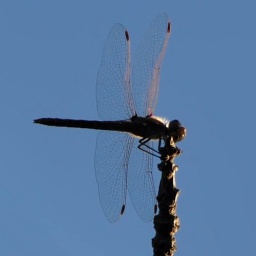
Dragonfly against the blue sky